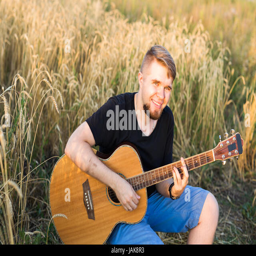
a man is playing guitar in grass field at relax day with sun light